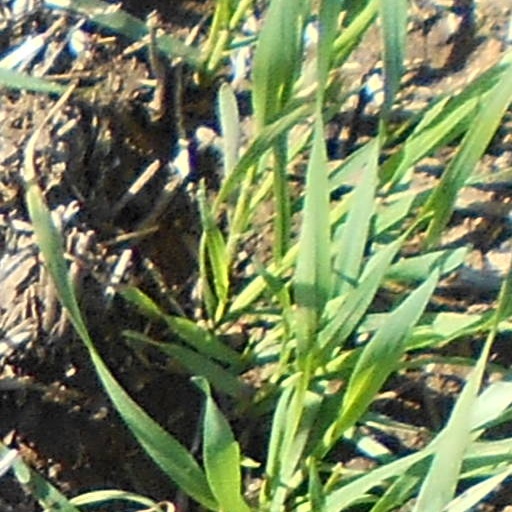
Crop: wheat